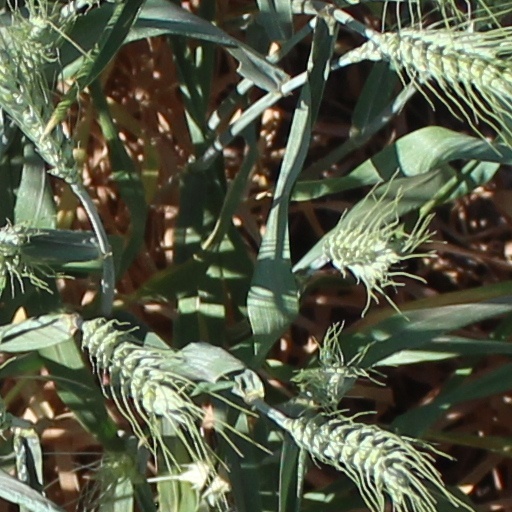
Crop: wheat